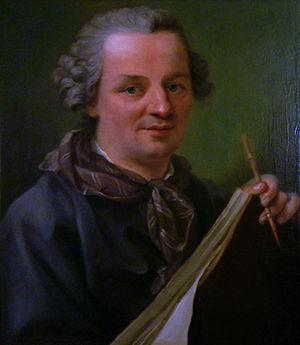
Portrait de l'artiste par lui-même
Joseph Melling, né le 27 décembre 1724 à Saint-Avold et décédé le 23 décembre 1796 à Strasbourg, est un peintre d'origine lorraine qui se forma à Paris auprès de Carle van Loo et François Boucher, puis fut actif à la cour de Karlsruhe pendant une vingtaine d'années avant de s'établir à Strasbourg à partir de 1774. Il est l'auteur de portraits et de scènes historiques et religieuses.Second prix de Rome en 1749